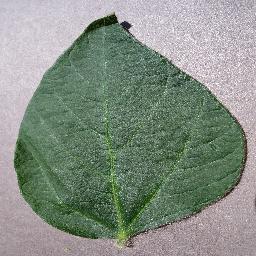
Label: Soybean___healthy